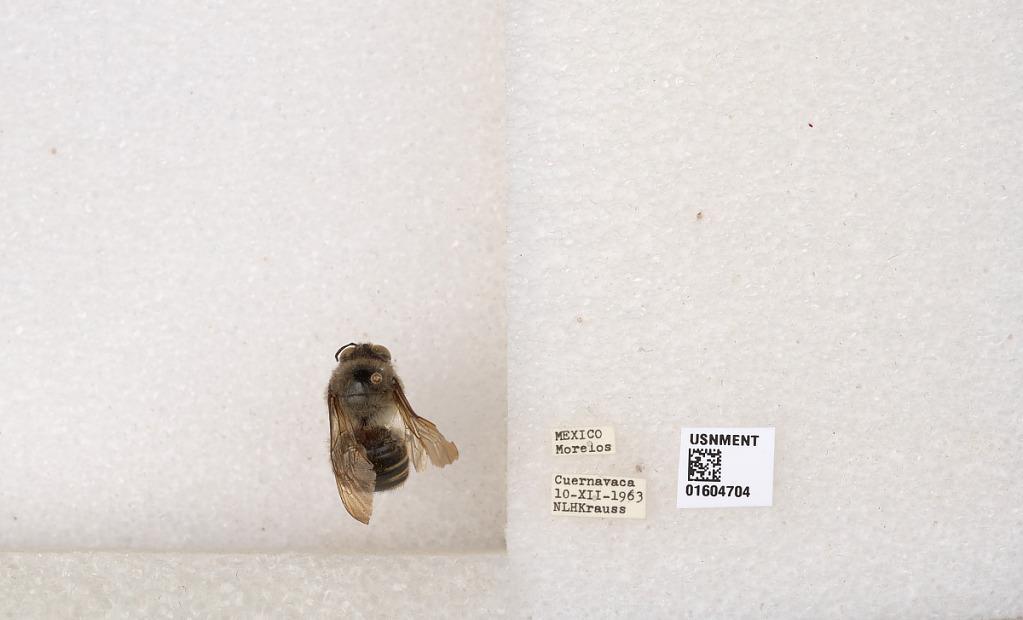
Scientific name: Xylocopa
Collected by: N. Krauss
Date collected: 1963-12-10
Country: Mexico
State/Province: Morelos
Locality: Cuernavaca